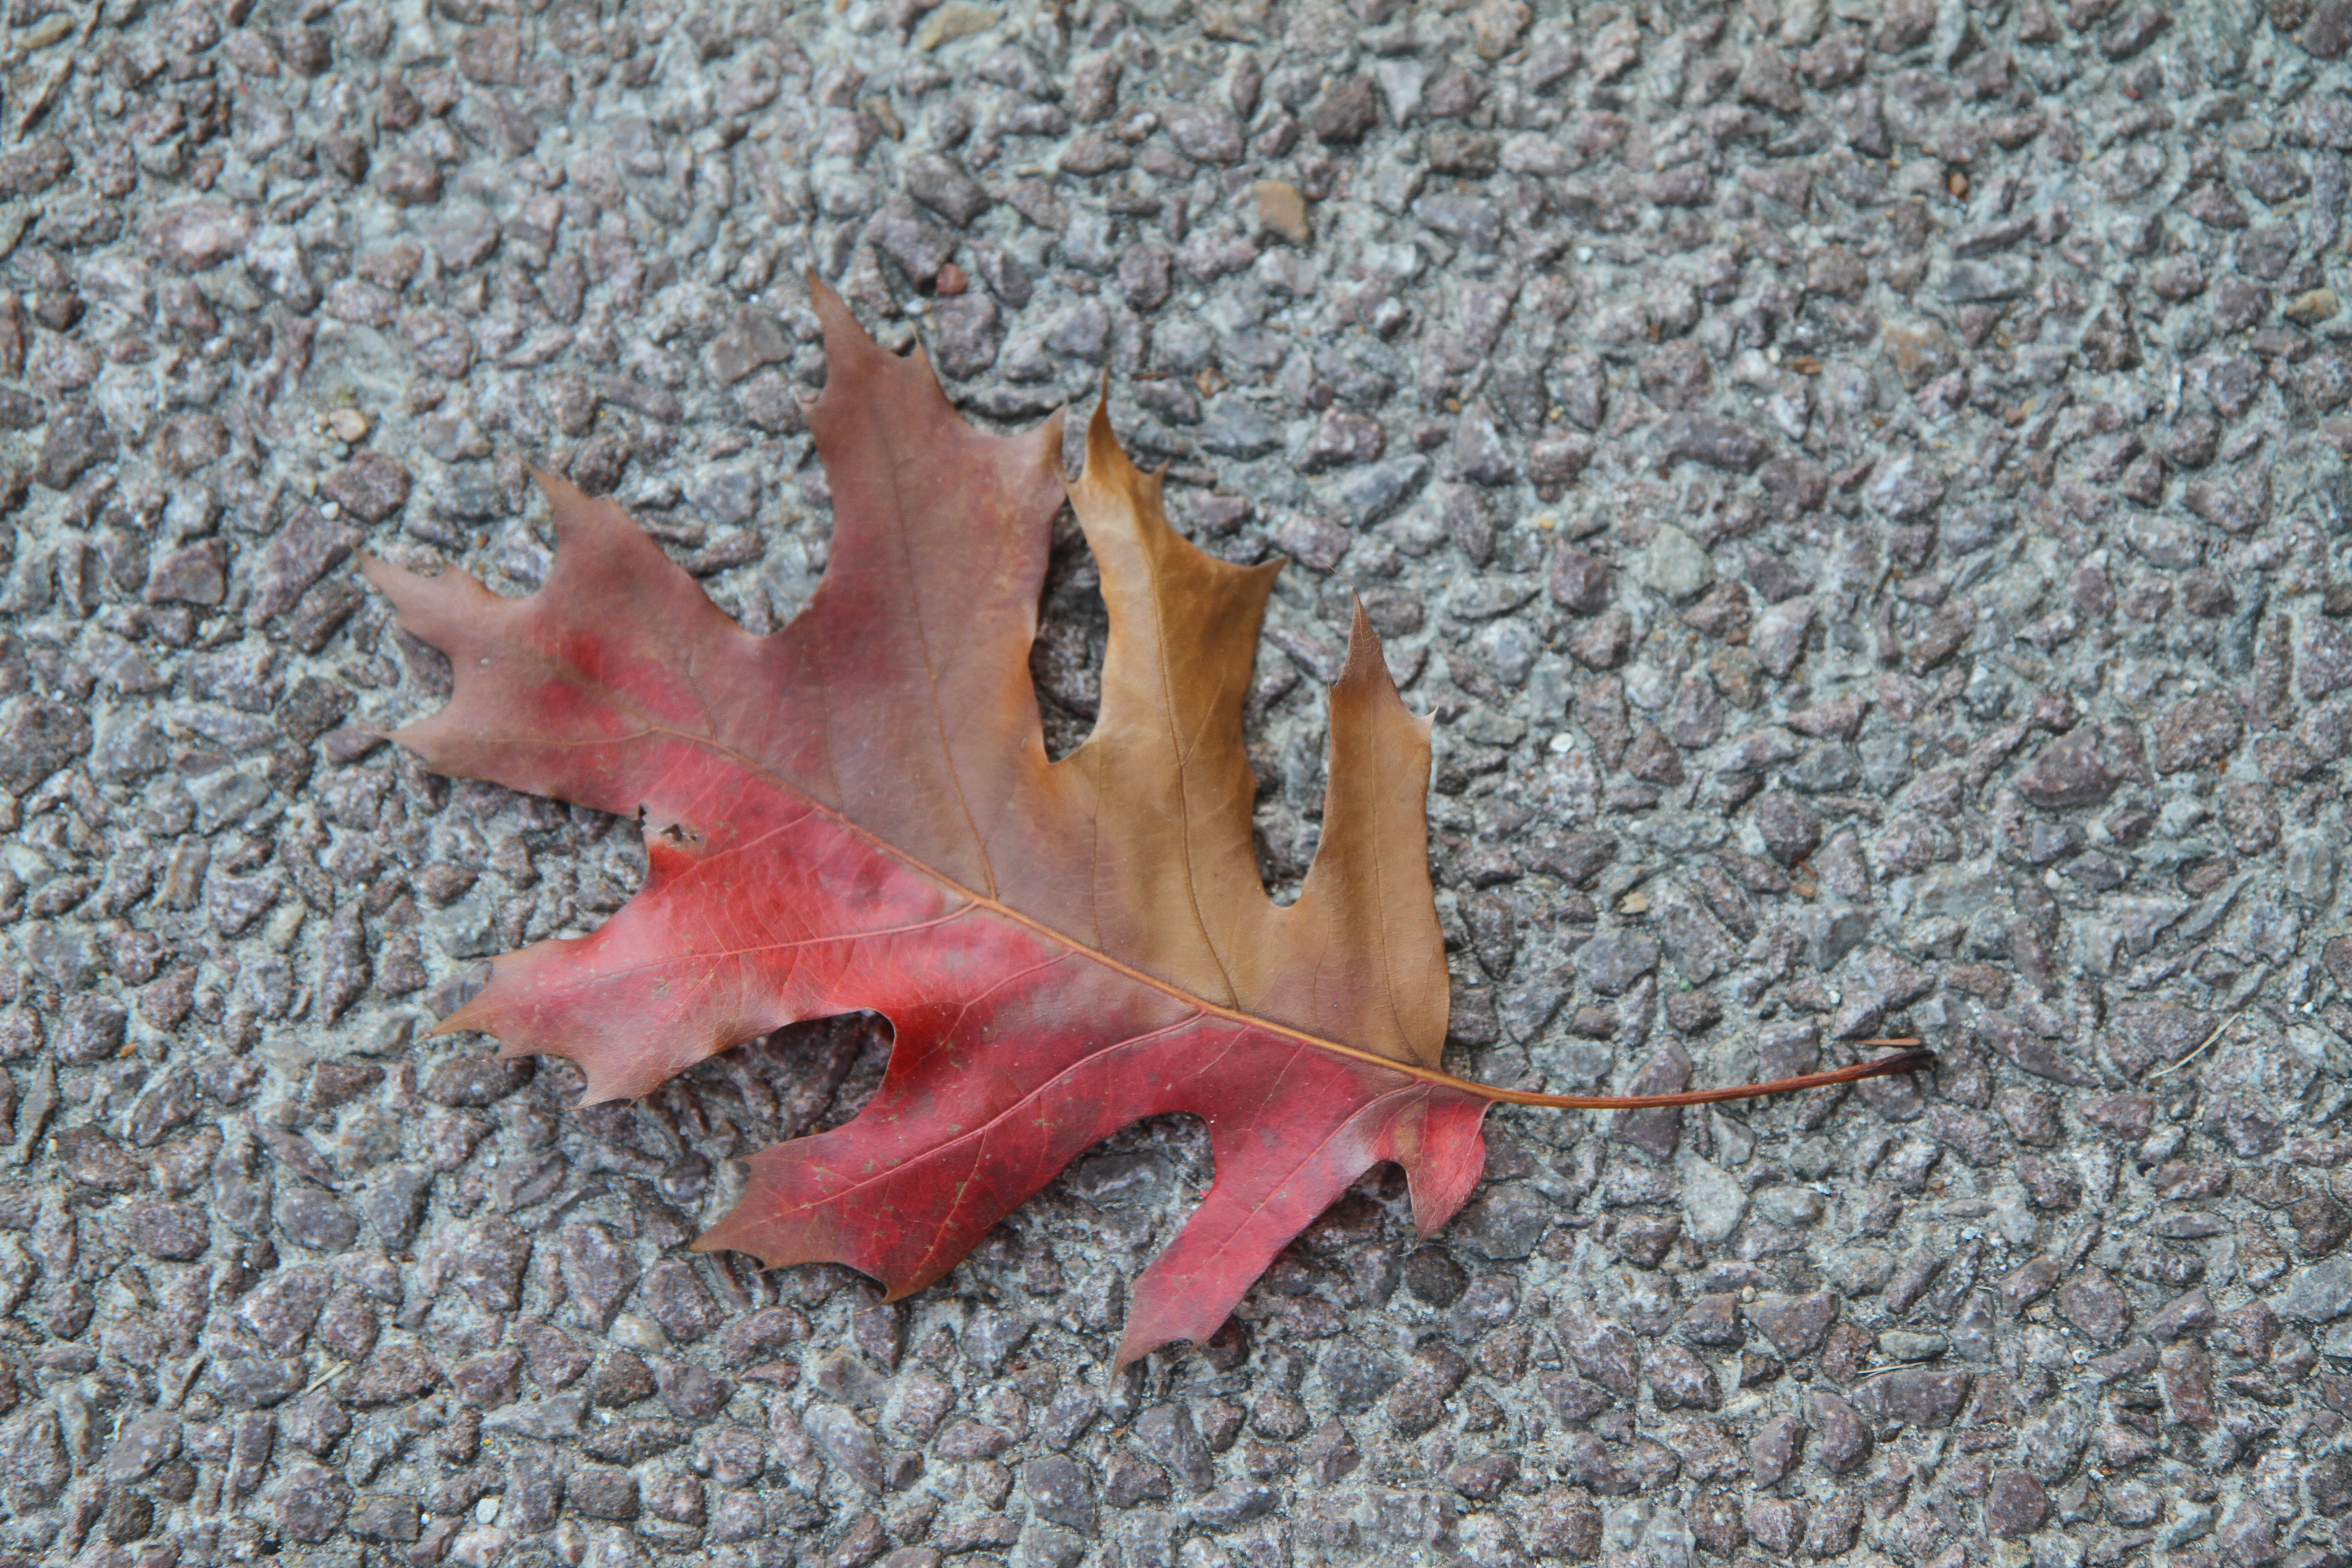
tree, plant, leaf, flower, foliage, red, insect, autumn, brown, moth, colorful, fauna, invertebrate, maple leaf, single, macro photography, fall leaf